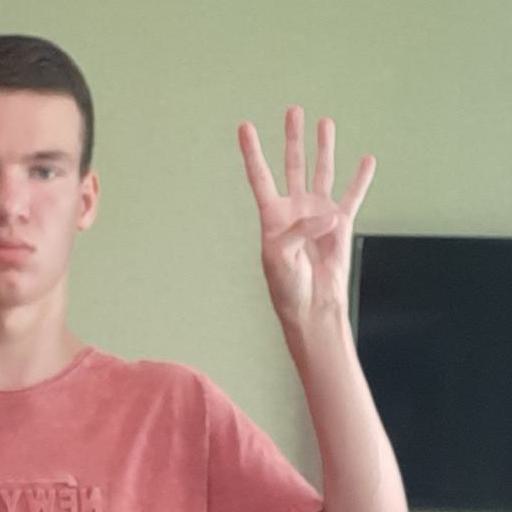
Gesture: four